Ron Wotus

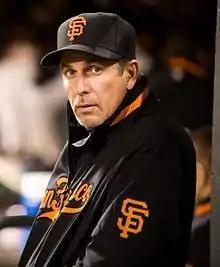
Wotus with the San Francisco Giants

Ronald Allan Wotus (born March 3, 1961) is an American former professional baseball player and coach. He played in Major League Baseball (MLB) as a shortstop and second baseman for the Pittsburgh Pirates, and served as third base coach for the San Francisco Giants. He was drafted in the 16th round of the 1979 Major League Baseball Draft by the Pirates, and made his MLB debut in 1983. He also served as bench coach for the Giants from 1999–2017.